Draco timoriensis

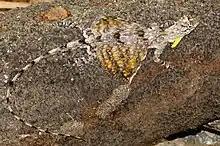
Timor flying dragon (Draco timoriensis)

Draco timoriensis, also known as the Timor flying dragon, is a species of lizard endemic to the Lesser Sunda Islands in Indonesia and Timor-Leste.